Piet Meertens

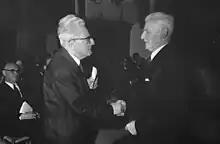
Meertens (right) & C.J.E. Dinaux

After his studies, Meertens taught school for a few years. On 1 July 1930 he became secretary of the committee of dialects for the Royal Netherlands Academy of Arts and Sciences (KNAW); starting with only two assistants he built a system of documentation that employed two thousands correspondents throughout the country who reported on local dialects. In 1934 the KNAW started a committee for ethnology, and Meertens presided over that committee as well, laying the foundation for the institute which was to receive his name in 1979.